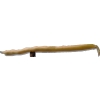
Label: bean_pod